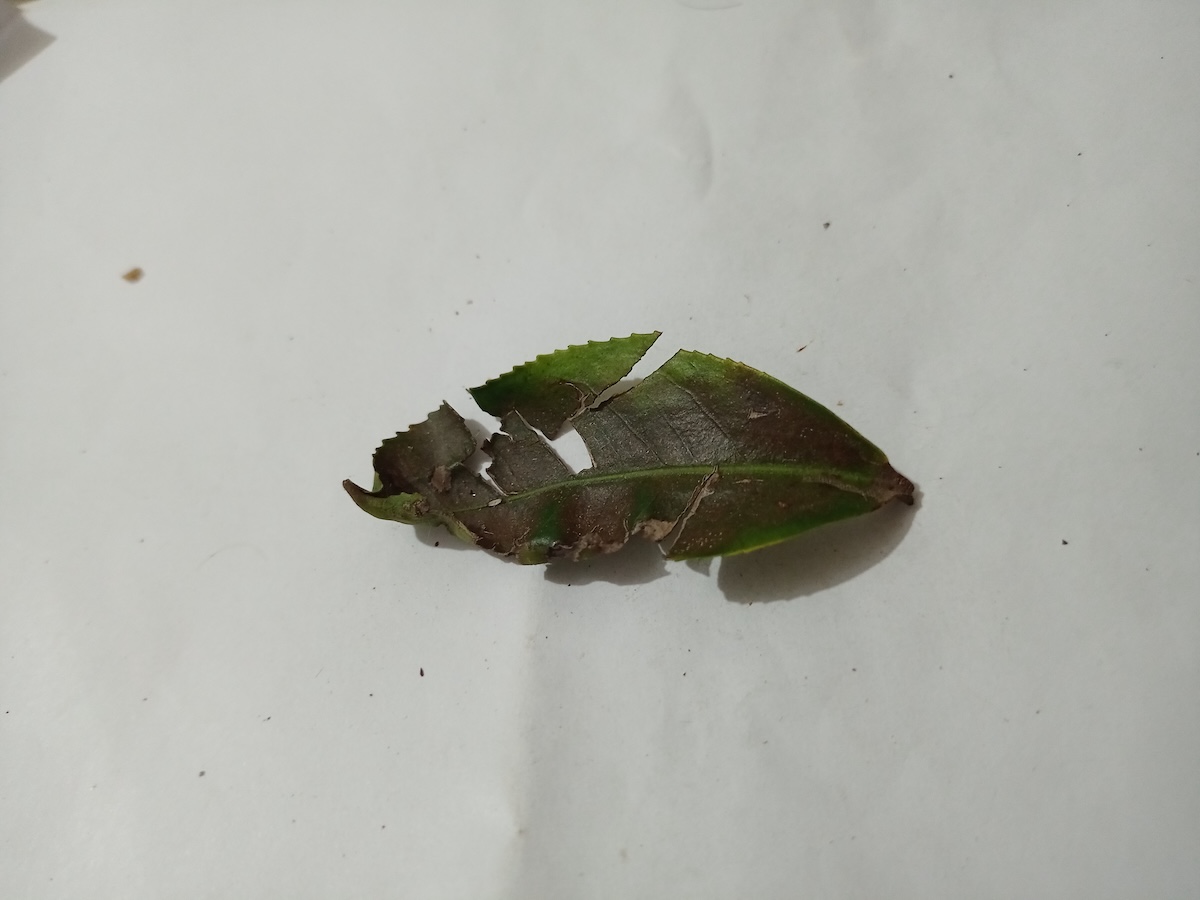
Label: Red spider